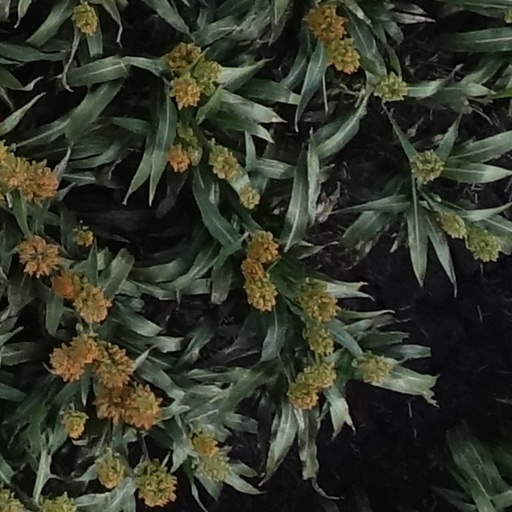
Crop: sorghum